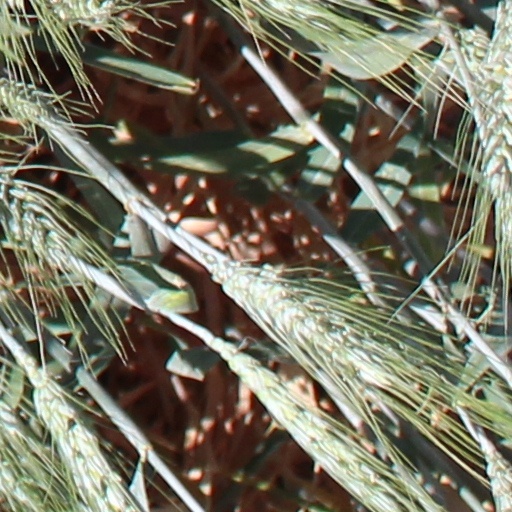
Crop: wheat